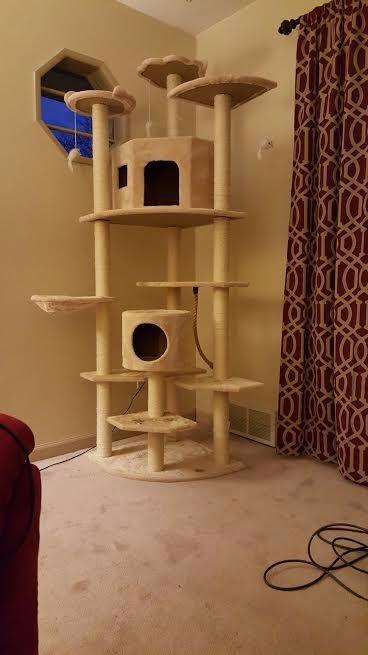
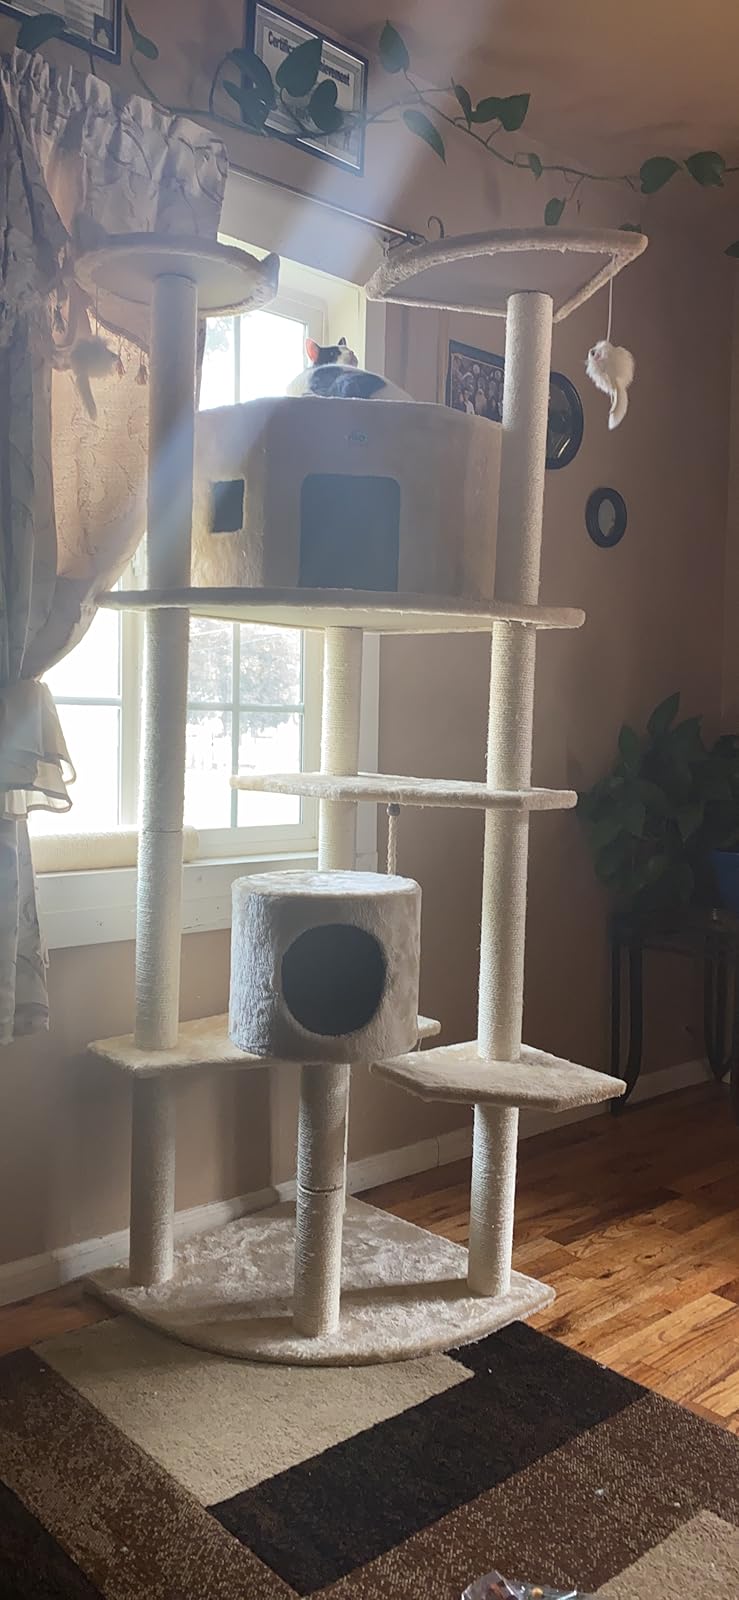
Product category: items_cat tree
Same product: yes